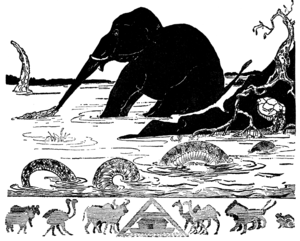
Les éléphants ont été représentés dans l'art depuis la Préhistoire.